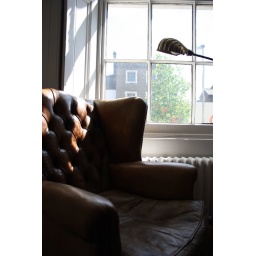
Art and Architecture Library, University of Cambridge.Leather chair in rare books room - colour.Copyright: libraries@cambridgeCredit: Rachel Marsh